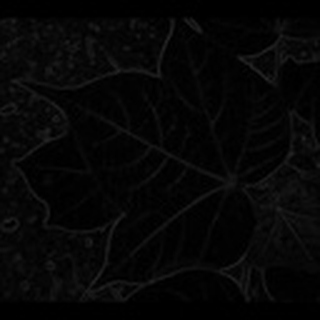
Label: healthy_cotton